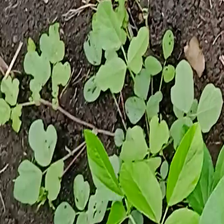
Weed species: Little_Mallow(Malva parviflora)